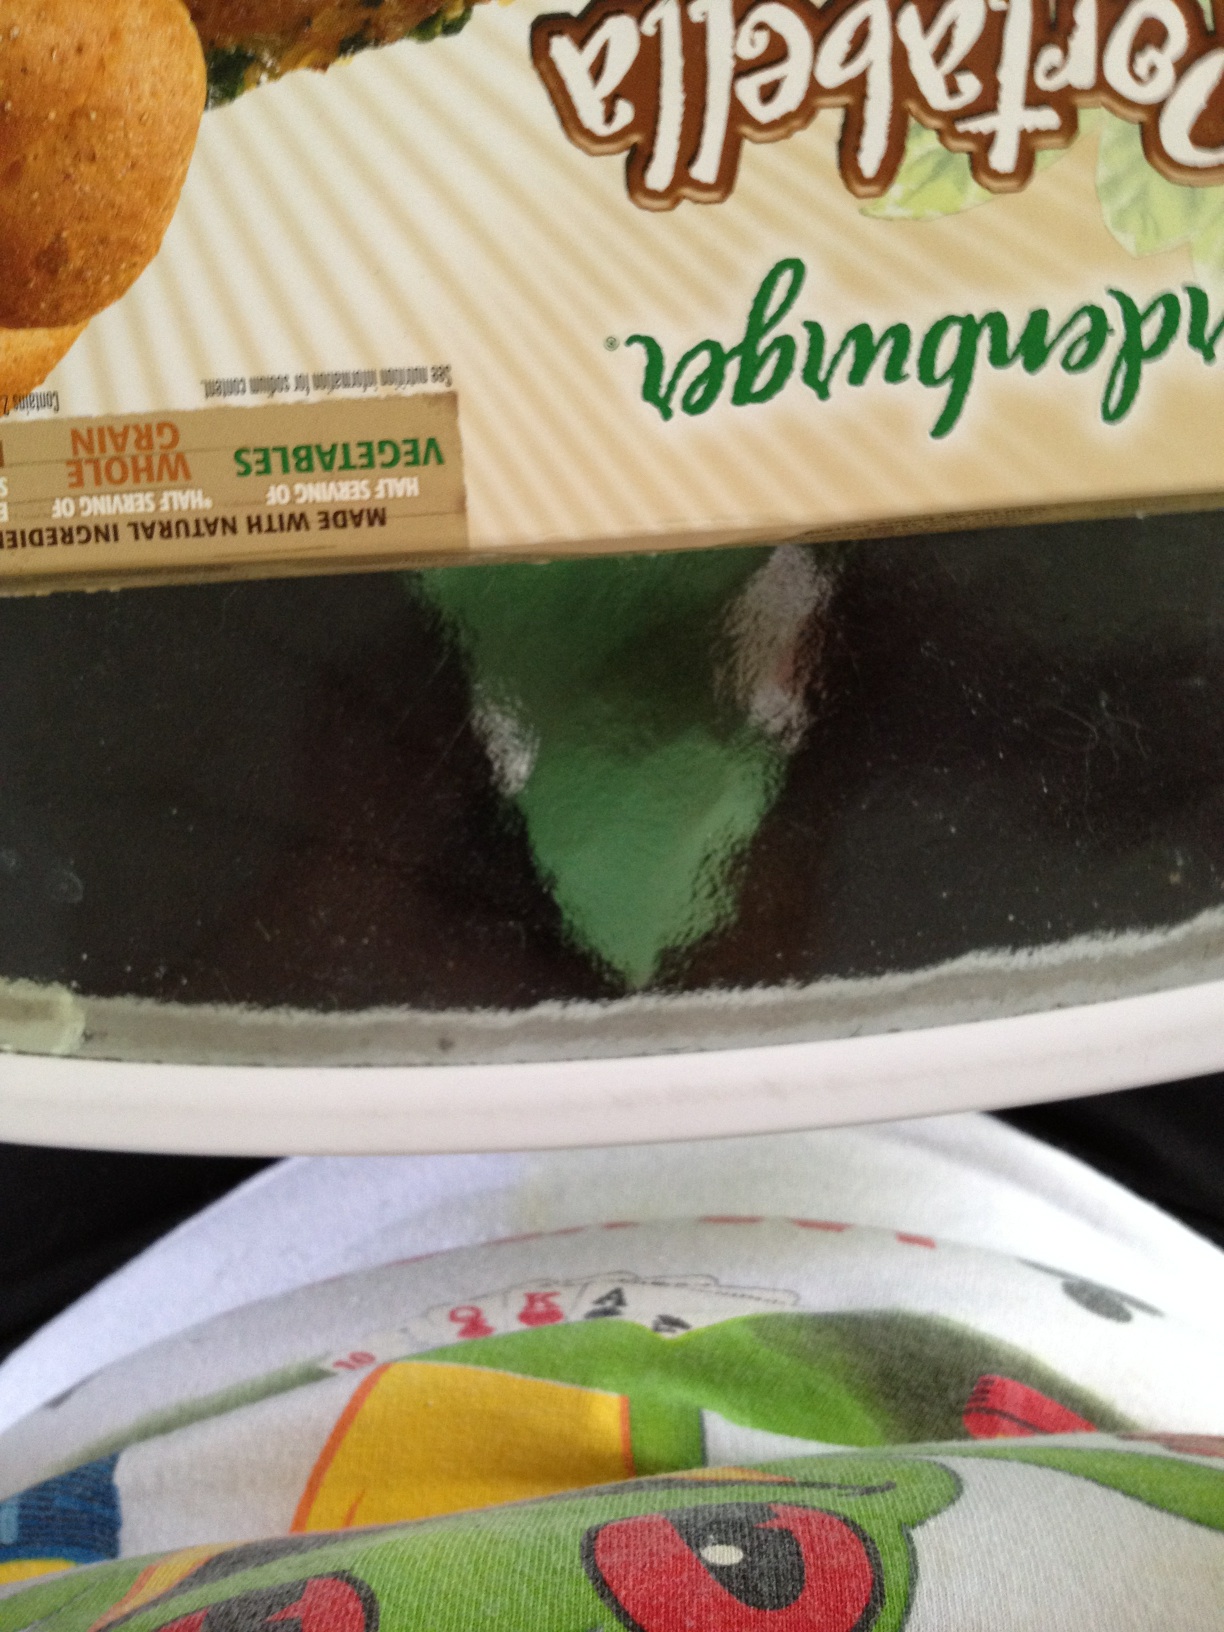Question: What is the name of this product?
Answer: unanswerable